Josh Roenicke

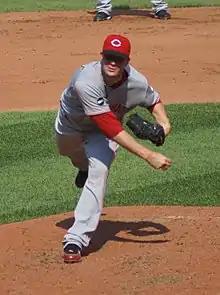
Roenicke with the Cincinnati Reds

Joshua James Roenicke (born August 4, 1982) is an American former professional baseball pitcher. He played in Major League Baseball (MLB) for the Cincinnati Reds, Toronto Blue Jays, Colorado Rockies and Minnesota Twins, and in the Chinese Professional Baseball League (CPBL) for the Uni-President Lions.